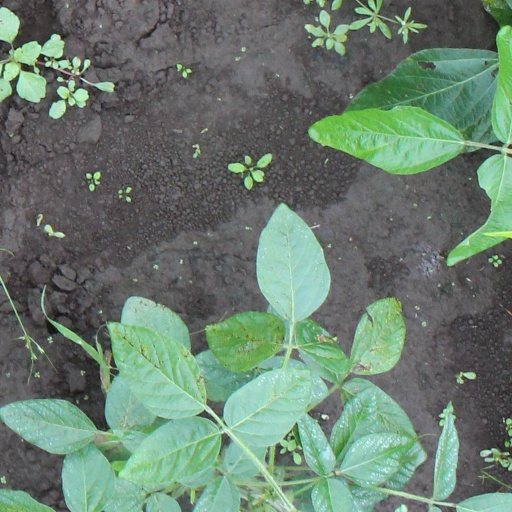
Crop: soybean